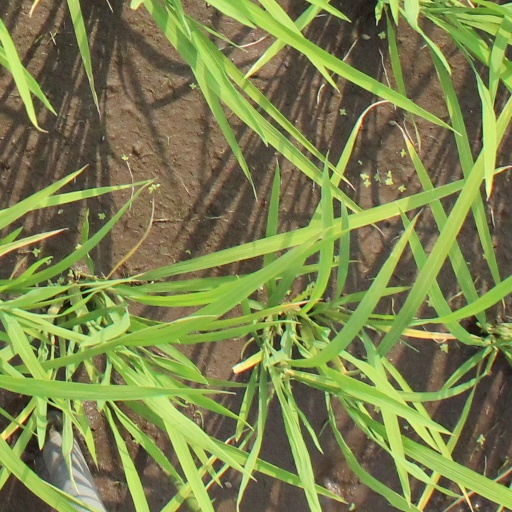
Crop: rice